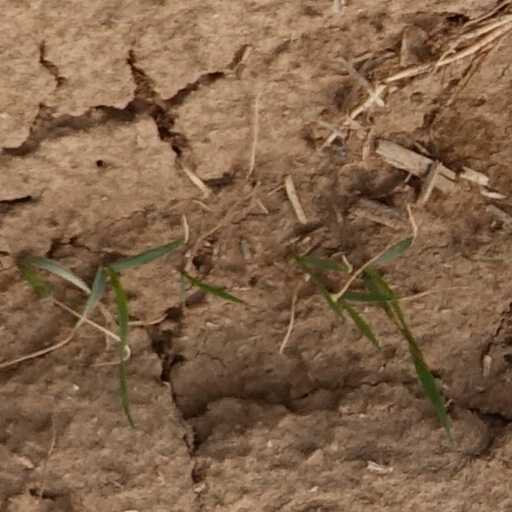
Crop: wheat